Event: Nepal Earthquake
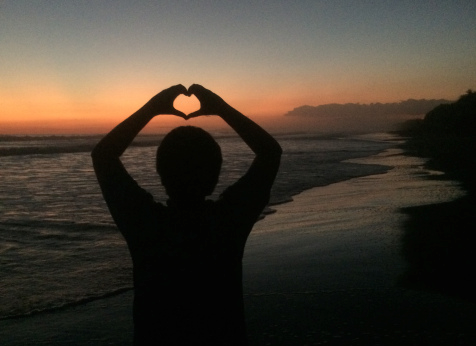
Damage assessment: no_damage